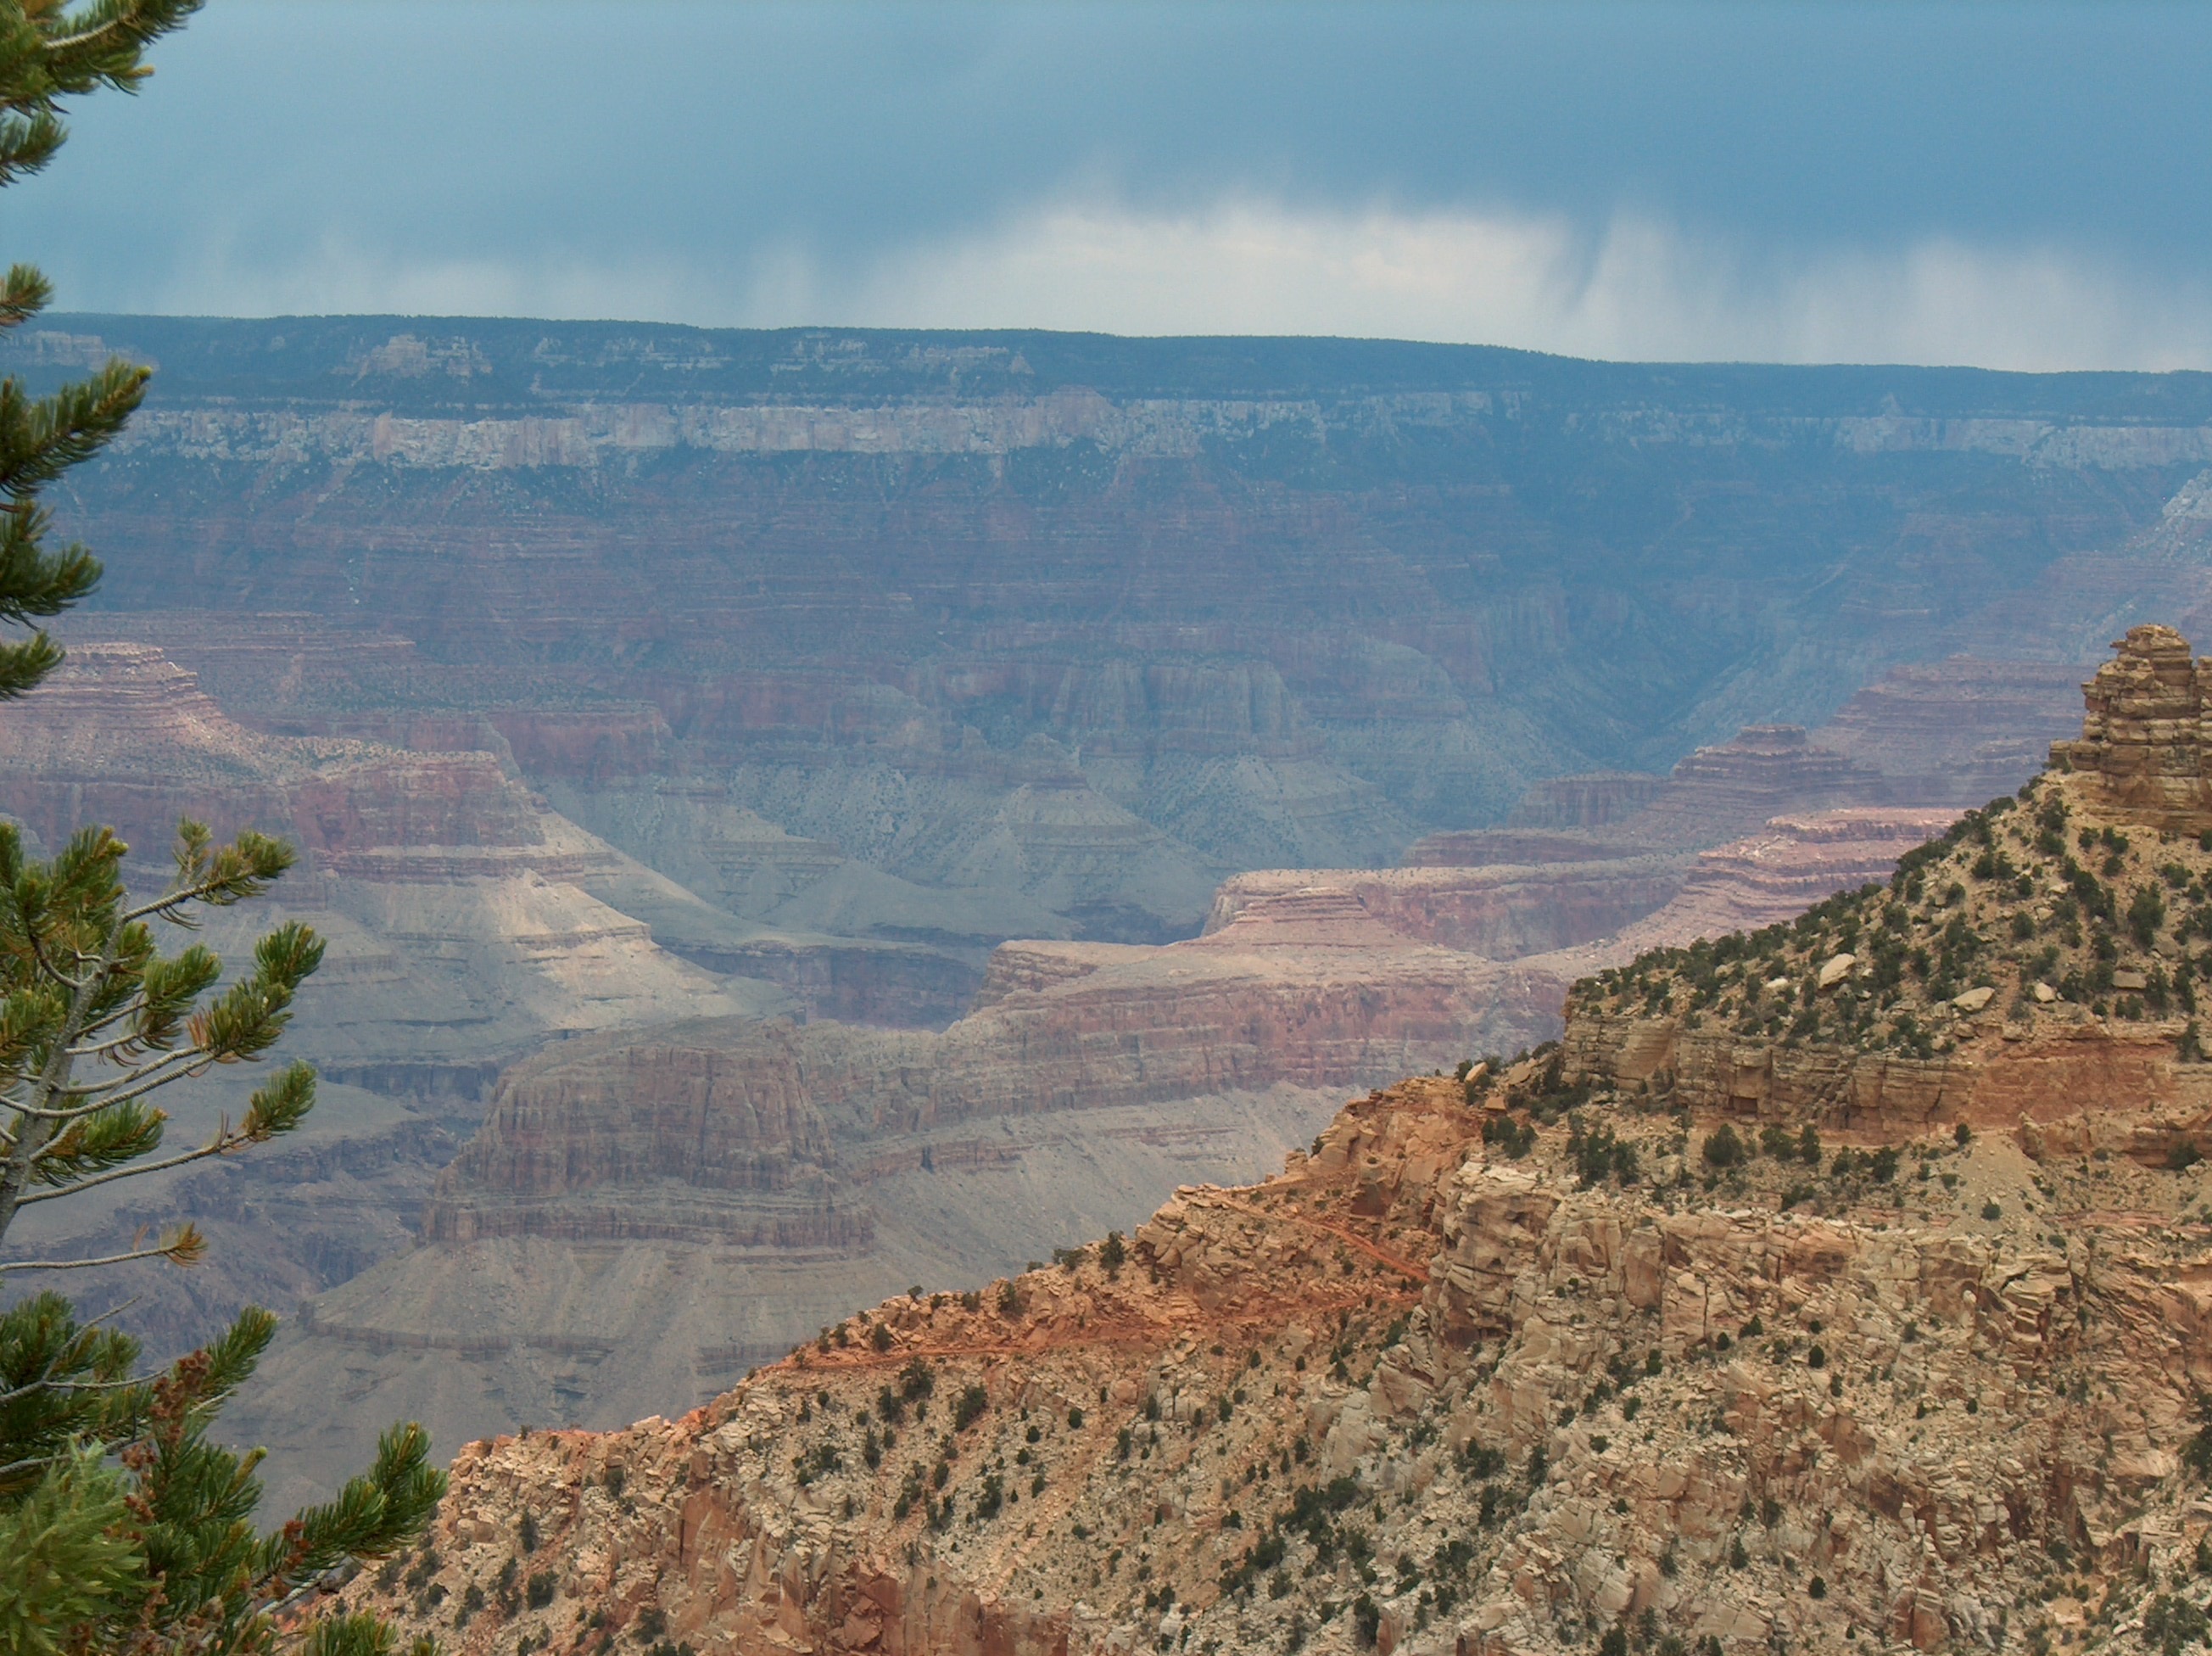
landscape, wilderness, river, valley, scenic, park, usa, america, canyon, grand canyon, terrain, national park, geology, mountains, utah, badlands, plateau, ecosystem, wadi, landform, geographical feature